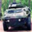
Label: tank